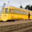
Label: train